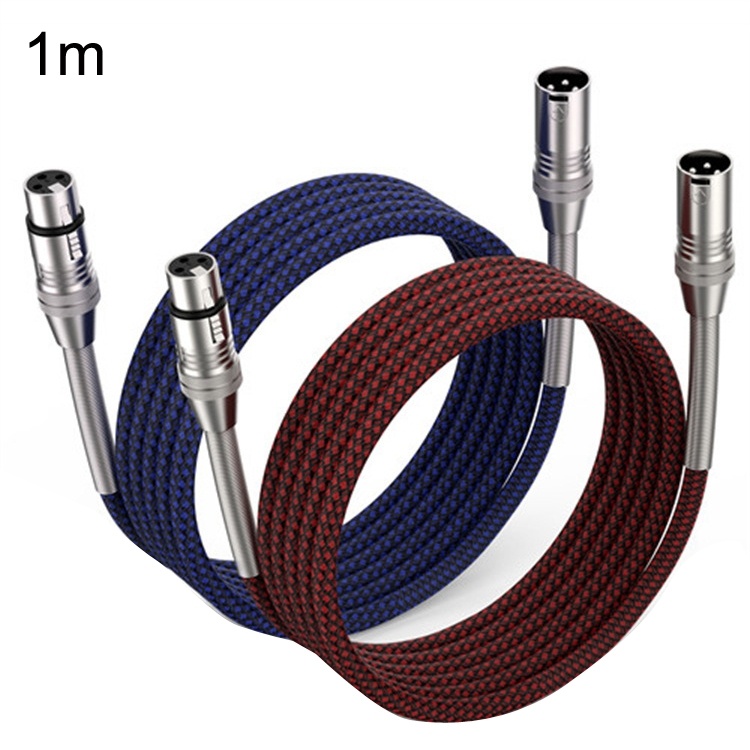
2pcs LHD010 Caron Male To Female XLR Dual Card Microphone Cable Audio Cable 1m(Red + Blue)
1. Environmental protection material PVC, aluminum foil shielding layer, elastic cotton thread, 6N oxygen-free copper core, nylon mesh, tinned copper braided shielding layer, single-color copper core 2. The metal shell is electroplated, beautiful and durable, anti-interference 3. The wire is made of 22AWG conductor and 6N oxygen-free copper, which can effectively resist interference and reduce noise, and provide high-fidelity sound quality 4. Nylon mesh to improve tensile strength and wear resistance 5. The cable is soft, wear-resistant, insect-proof and rodent-proof 6. Metal spring SR design, softer and longer lasting 7. The number of plug insertion and extraction exceeds 9000 times 8. Wire material: oxygen-free copper 9. Product use: can be used for microphones, speakers, equalizers, equalizers and other equipment 10. Strong noise reduction, pure sound quality without noise
Brand: Maverick Sales
Category: Electronics > Electronics Accessories > Cables > Audio & Video Cables > XLR Cables